Lech-Lecha

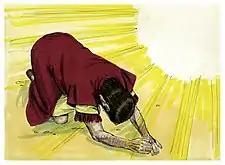
“The Lord came to Abram in a vision” (1984 illustration by Jim Padgett, courtesy of Distant Shores Media/Sweet Publishing)

Reading the report in Genesis 14:14 that Abram led 318 men, Rabbi Ammi bar Abba said that Abram's servant Eliezer outweighed them all. The Gemara reported that others (employing gematria) said that Eliezer alone accompanied Abram to rescue Lot, as the Hebrew letters in Eliezer's name have a numerical value of 318.